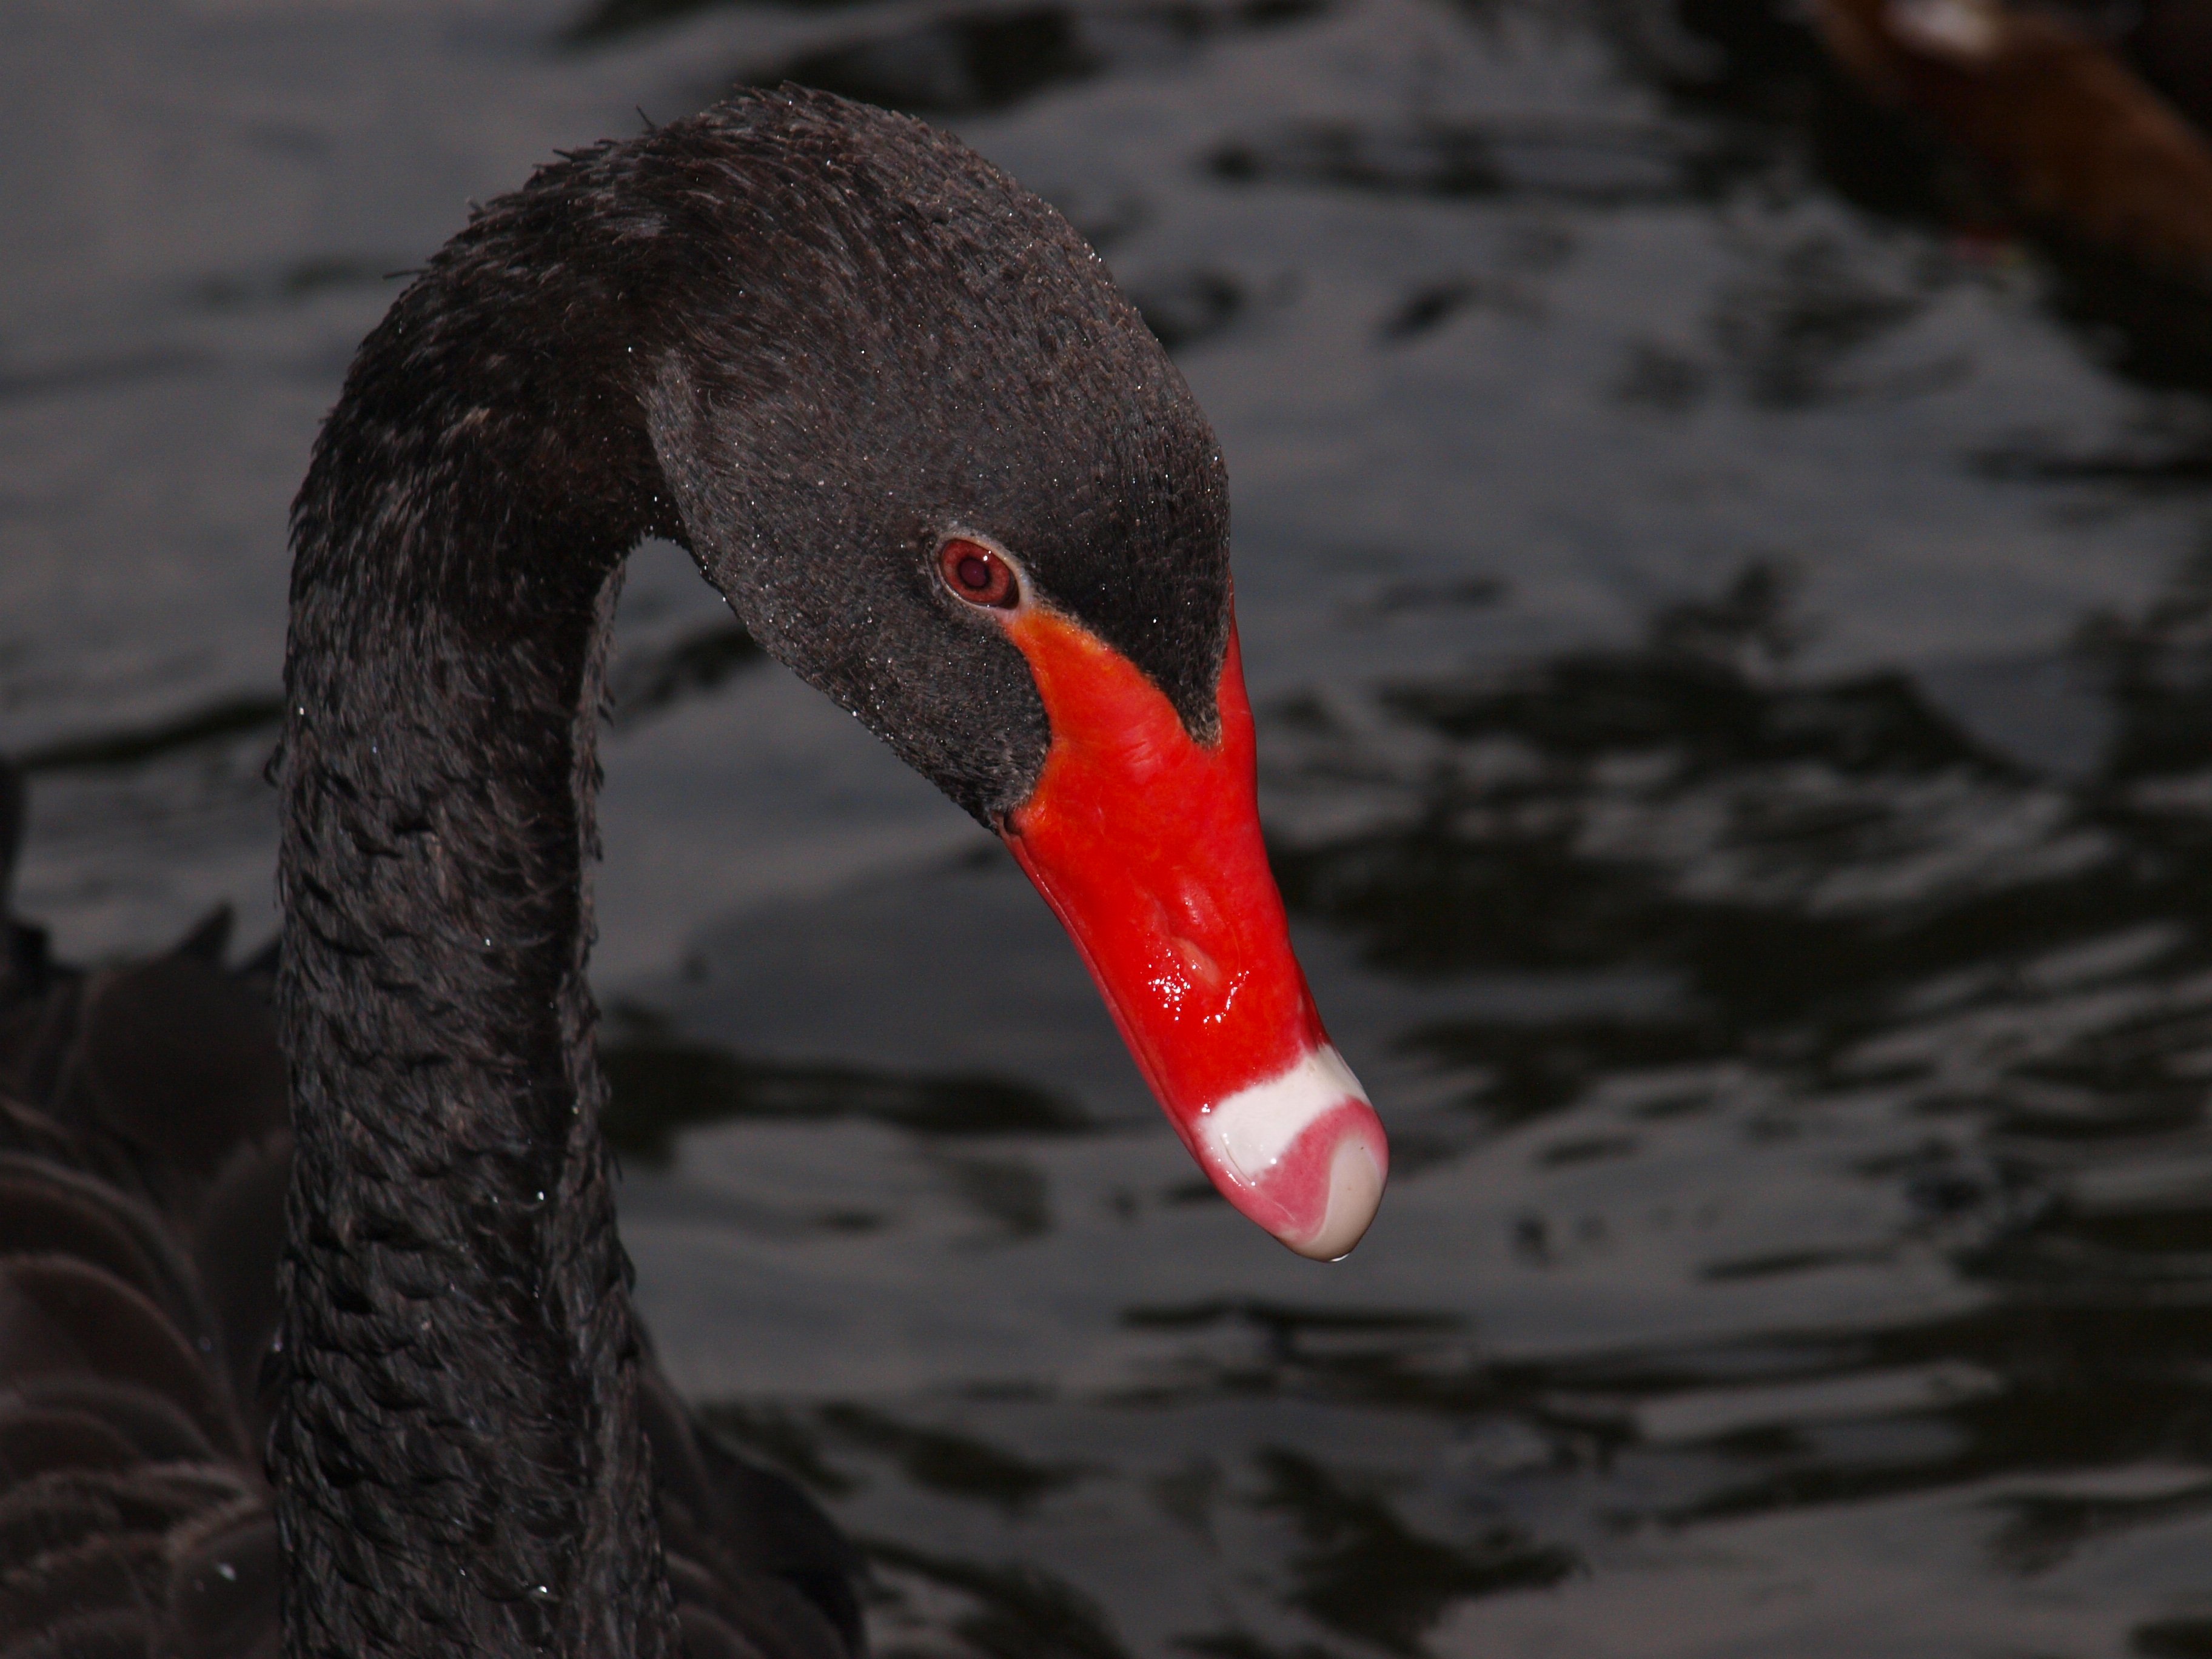
bird, beak, fauna, swan, vertebrate, bill, waterfowl, water bird, schwimmvogel, black swan, ducks geese and swans